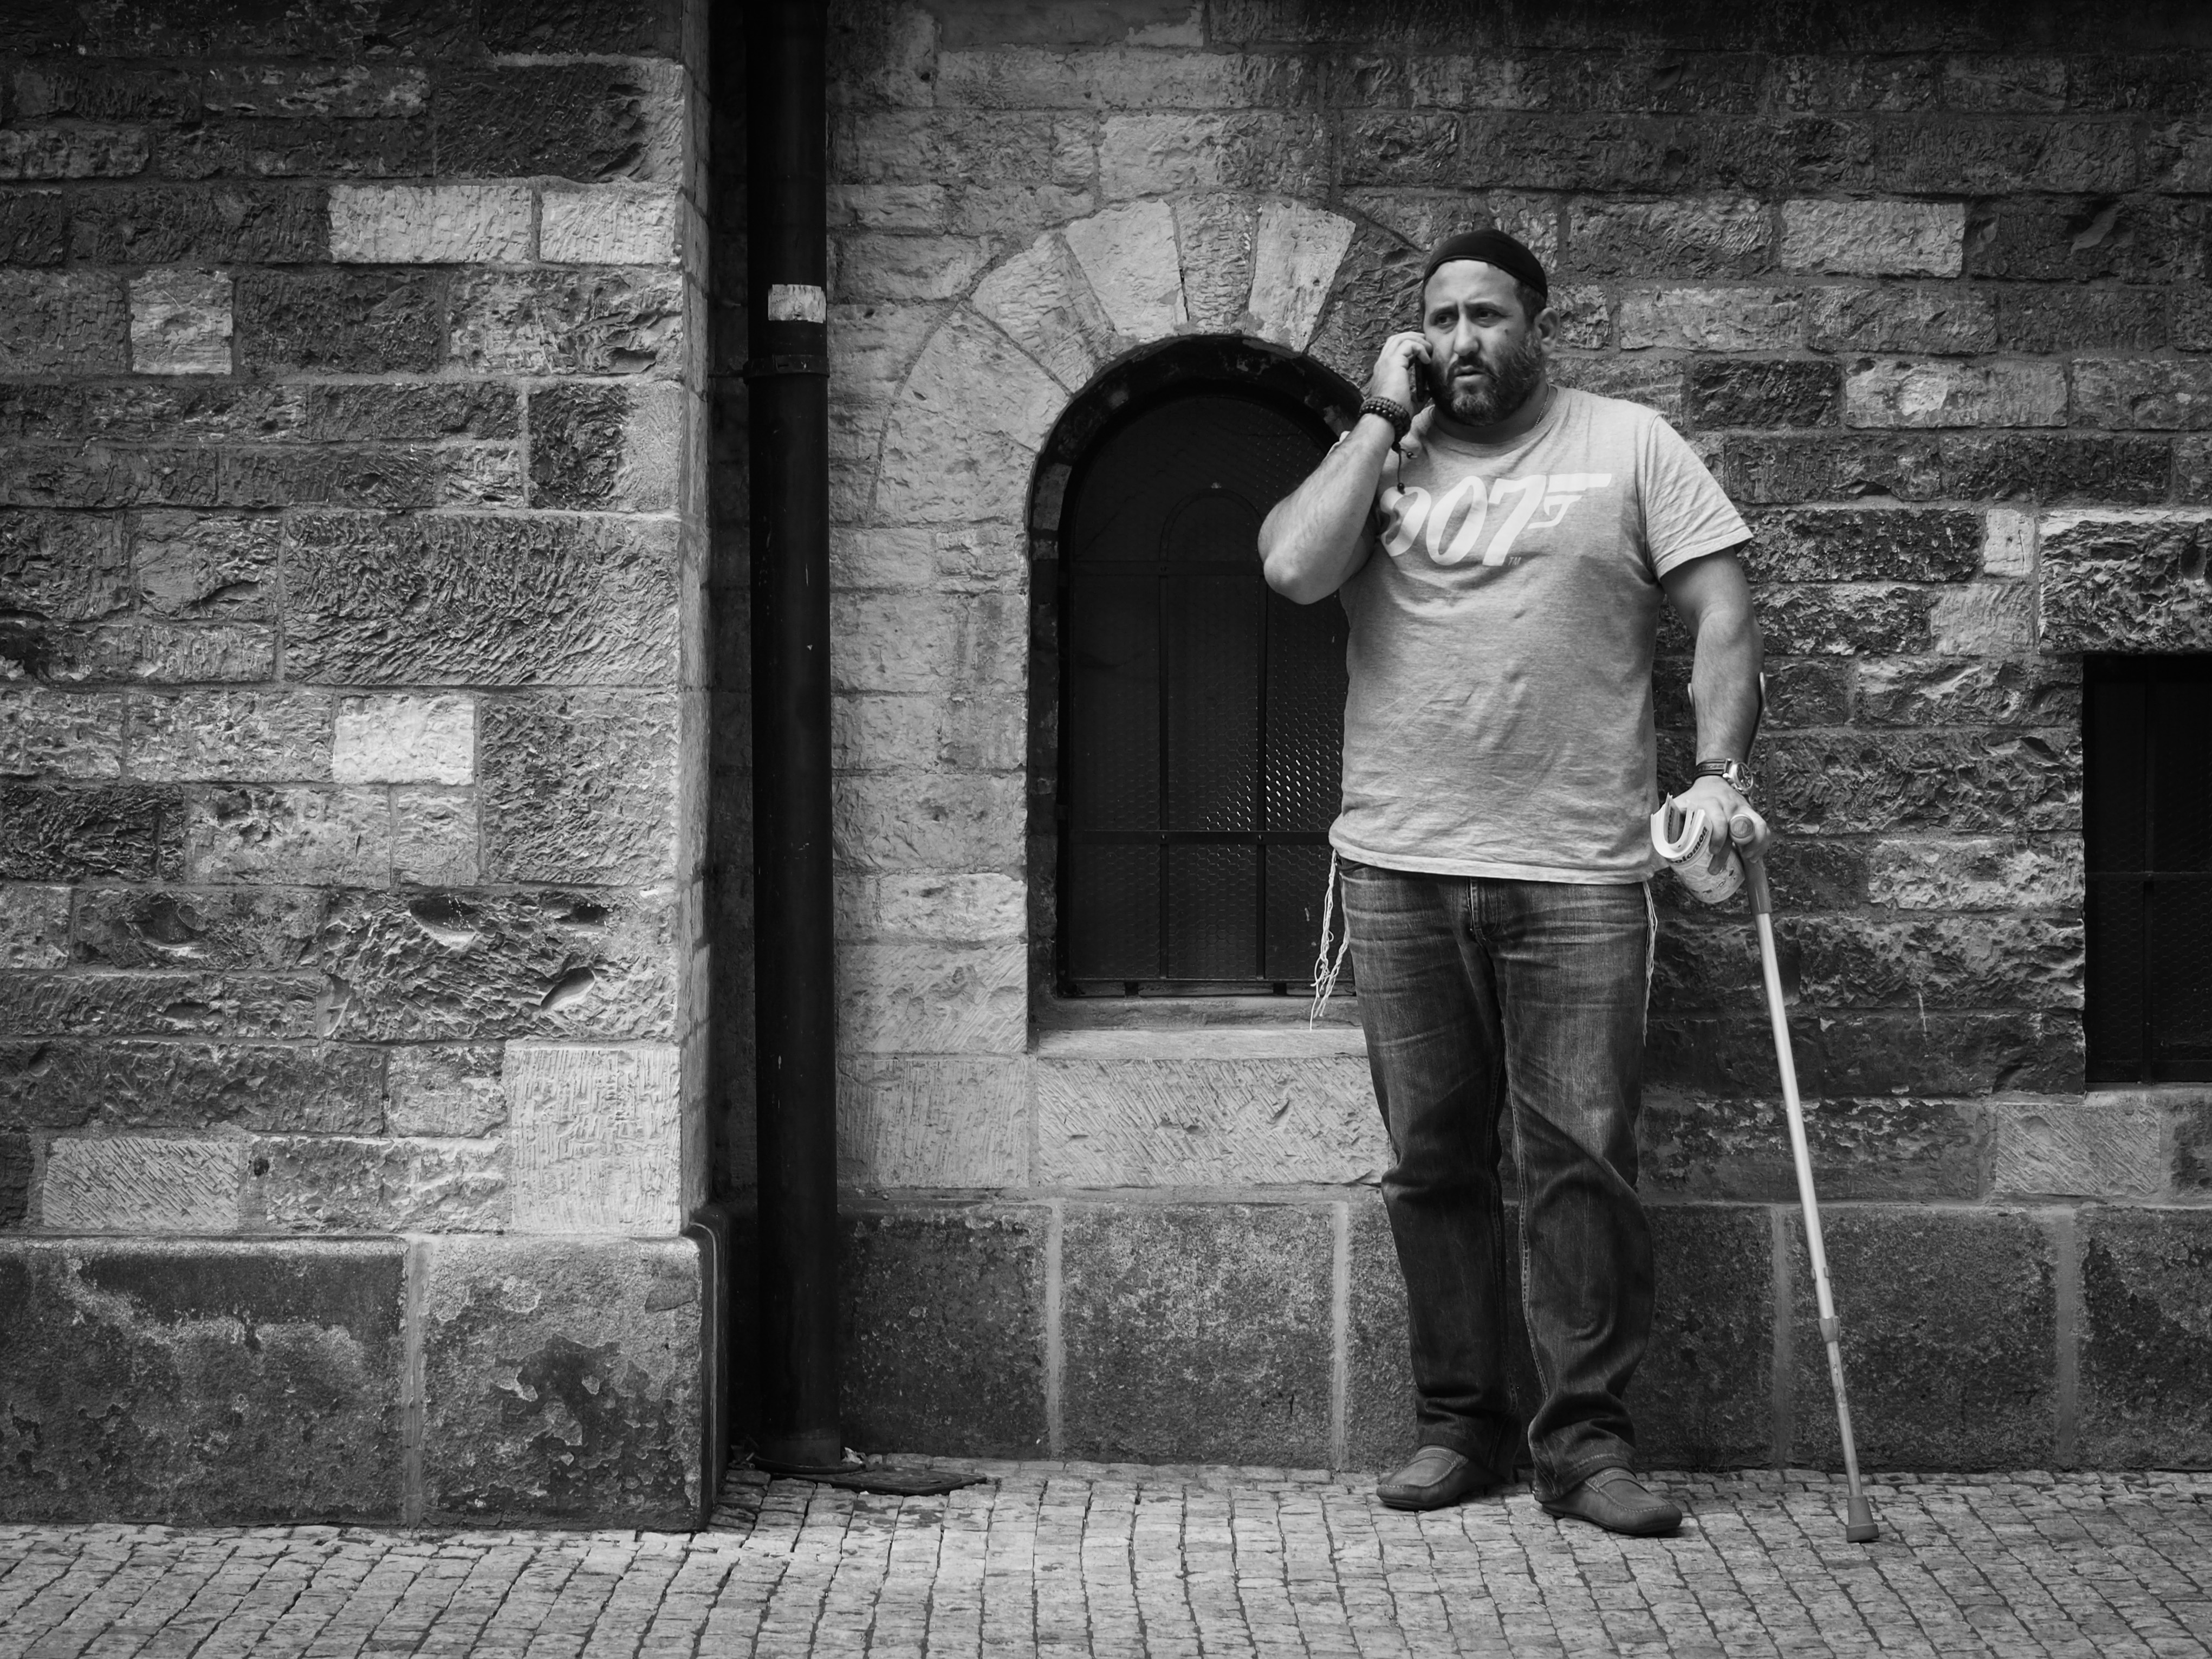
man, person, black and white, white, street, photography, male, portrait, sitting, black, monochrome, photograph, snapshot, image, shape, emotion, monochrome photography, film noir, human positions